Development of The Last of Us

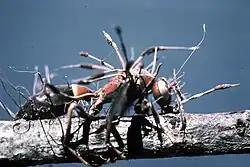
A stick-like fungi grows out of the back of an insect.

Naughty Dog began developing "The Last of Us" in 2009. Sony Computer Entertainment published the action-adventure game for PlayStation 3 on June 14, 2013. The three-year development was led by game director Bruce Straley and creative director Neil Druckmann. In the game, players assume control of Joel, a middle-aged smuggler tasked with escorting a 14-year-old girl named Ellie across a post-apocalyptic United States in an attempt to create a potential cure against the world-ending infection to which Ellie is immune. Set 20 years after the outbreak has destroyed much of civilization, the game explores the possibility of the "Cordyceps" fungi infecting humans.